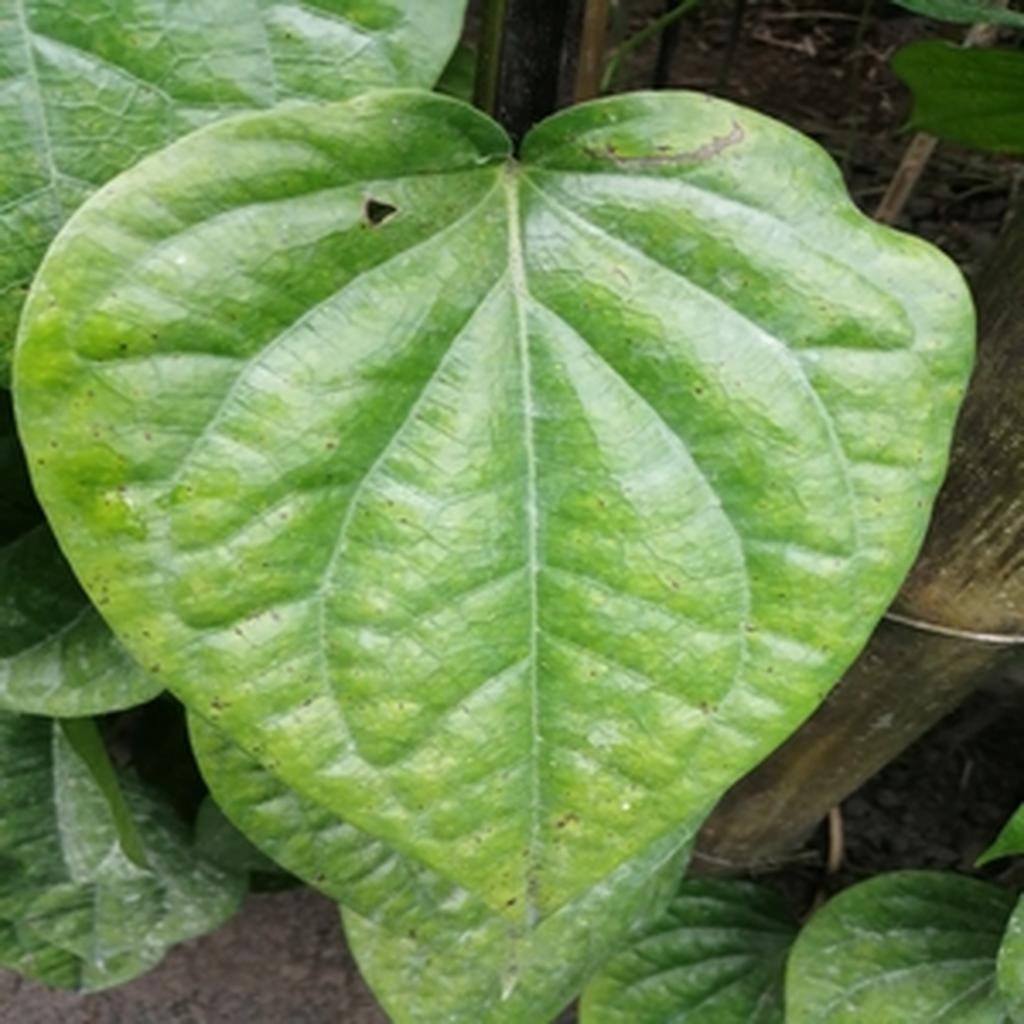
Label: Leaf_Spot